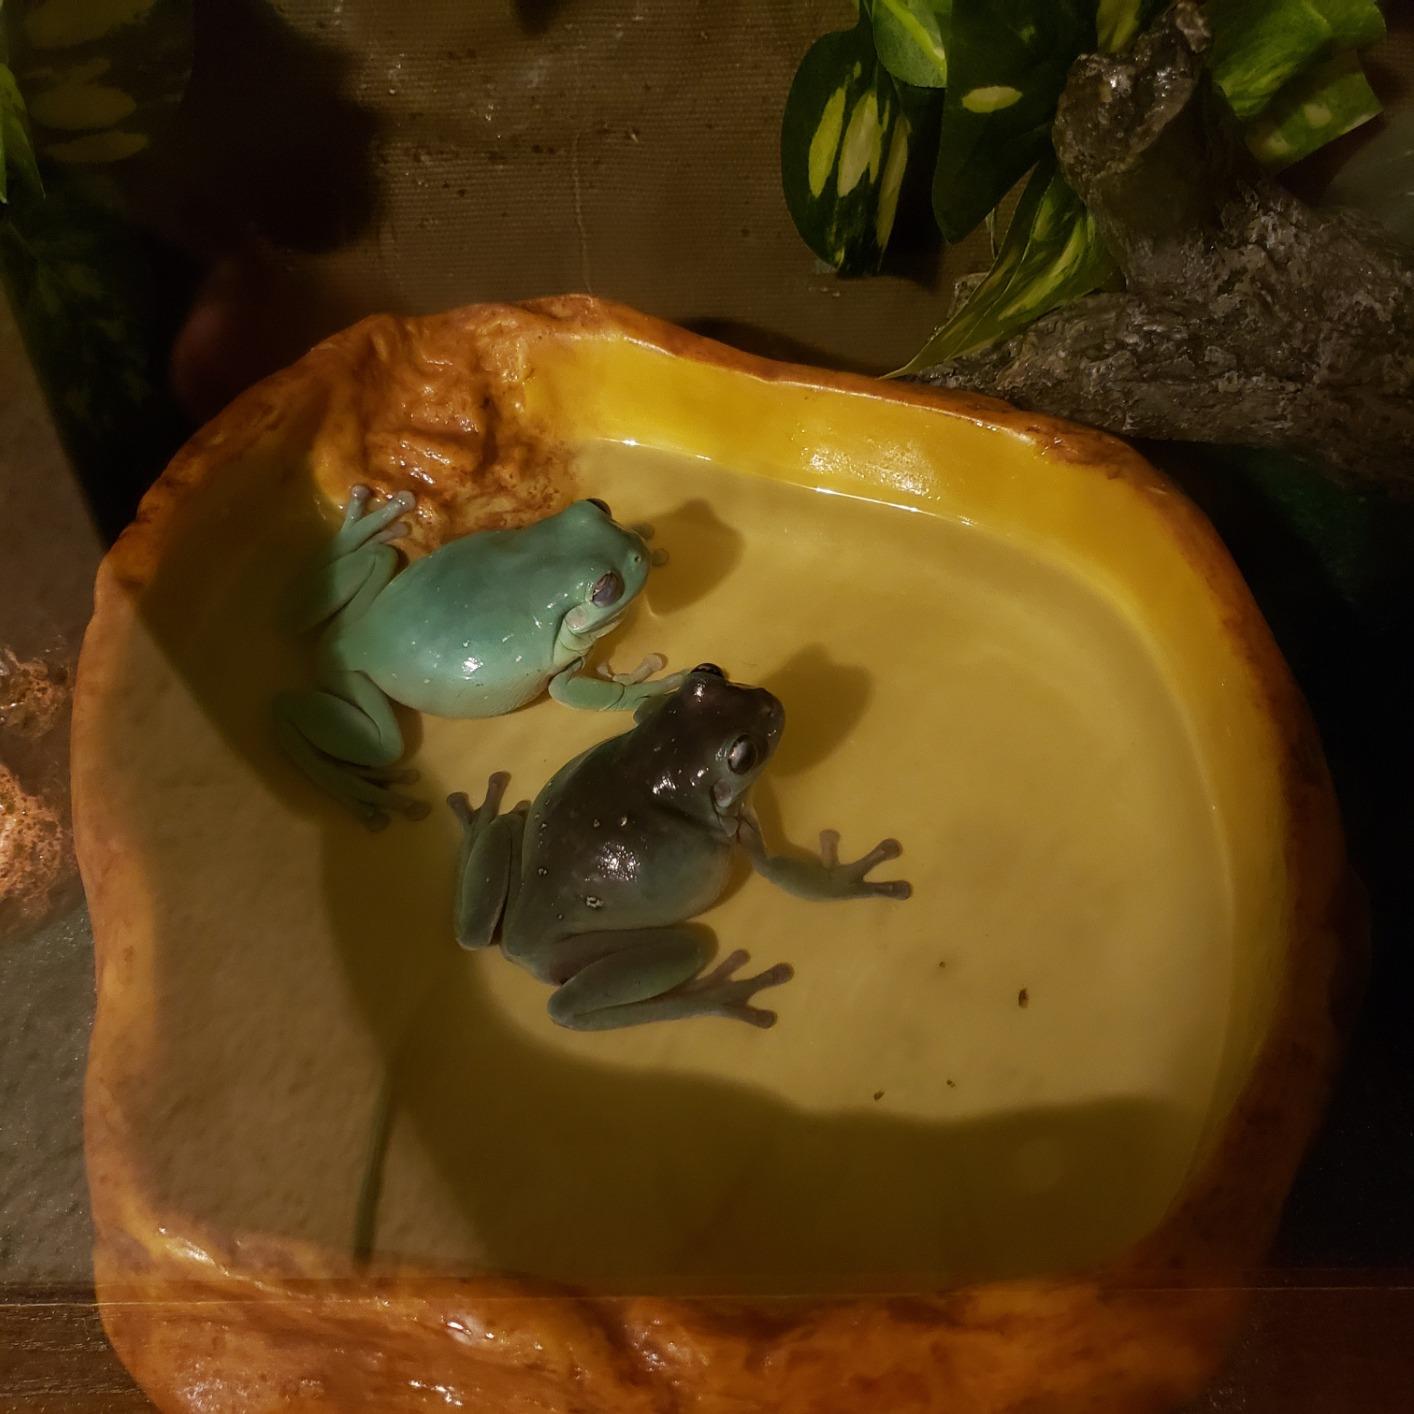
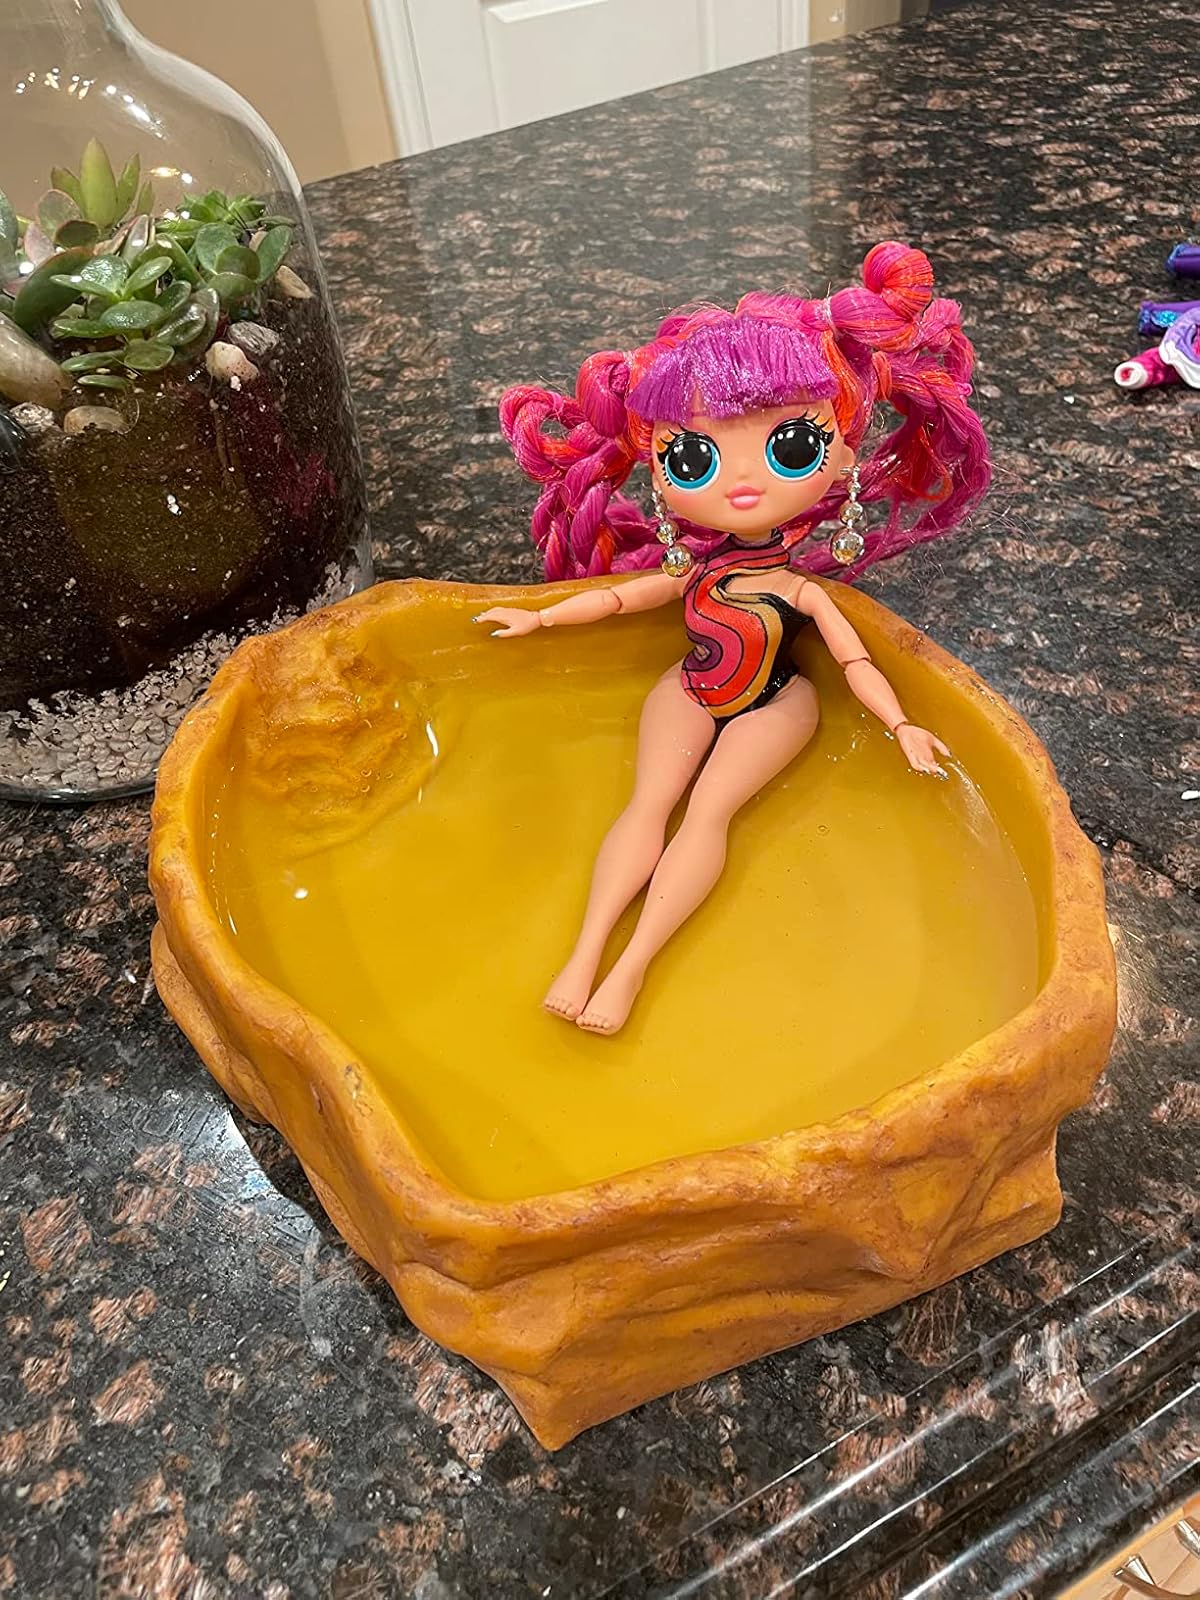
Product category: items_bowl
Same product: yes